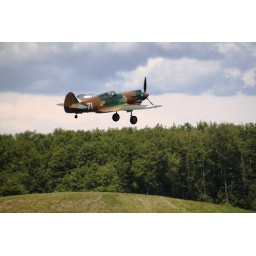
Flying Heritage Collection Fly Day May 22 2010 - Paul Allen's vintage airplane museum, many in flying order